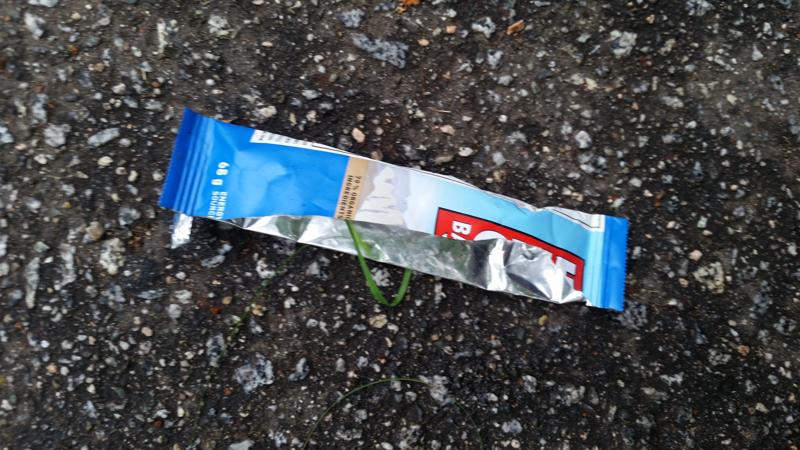
Waste category: trash